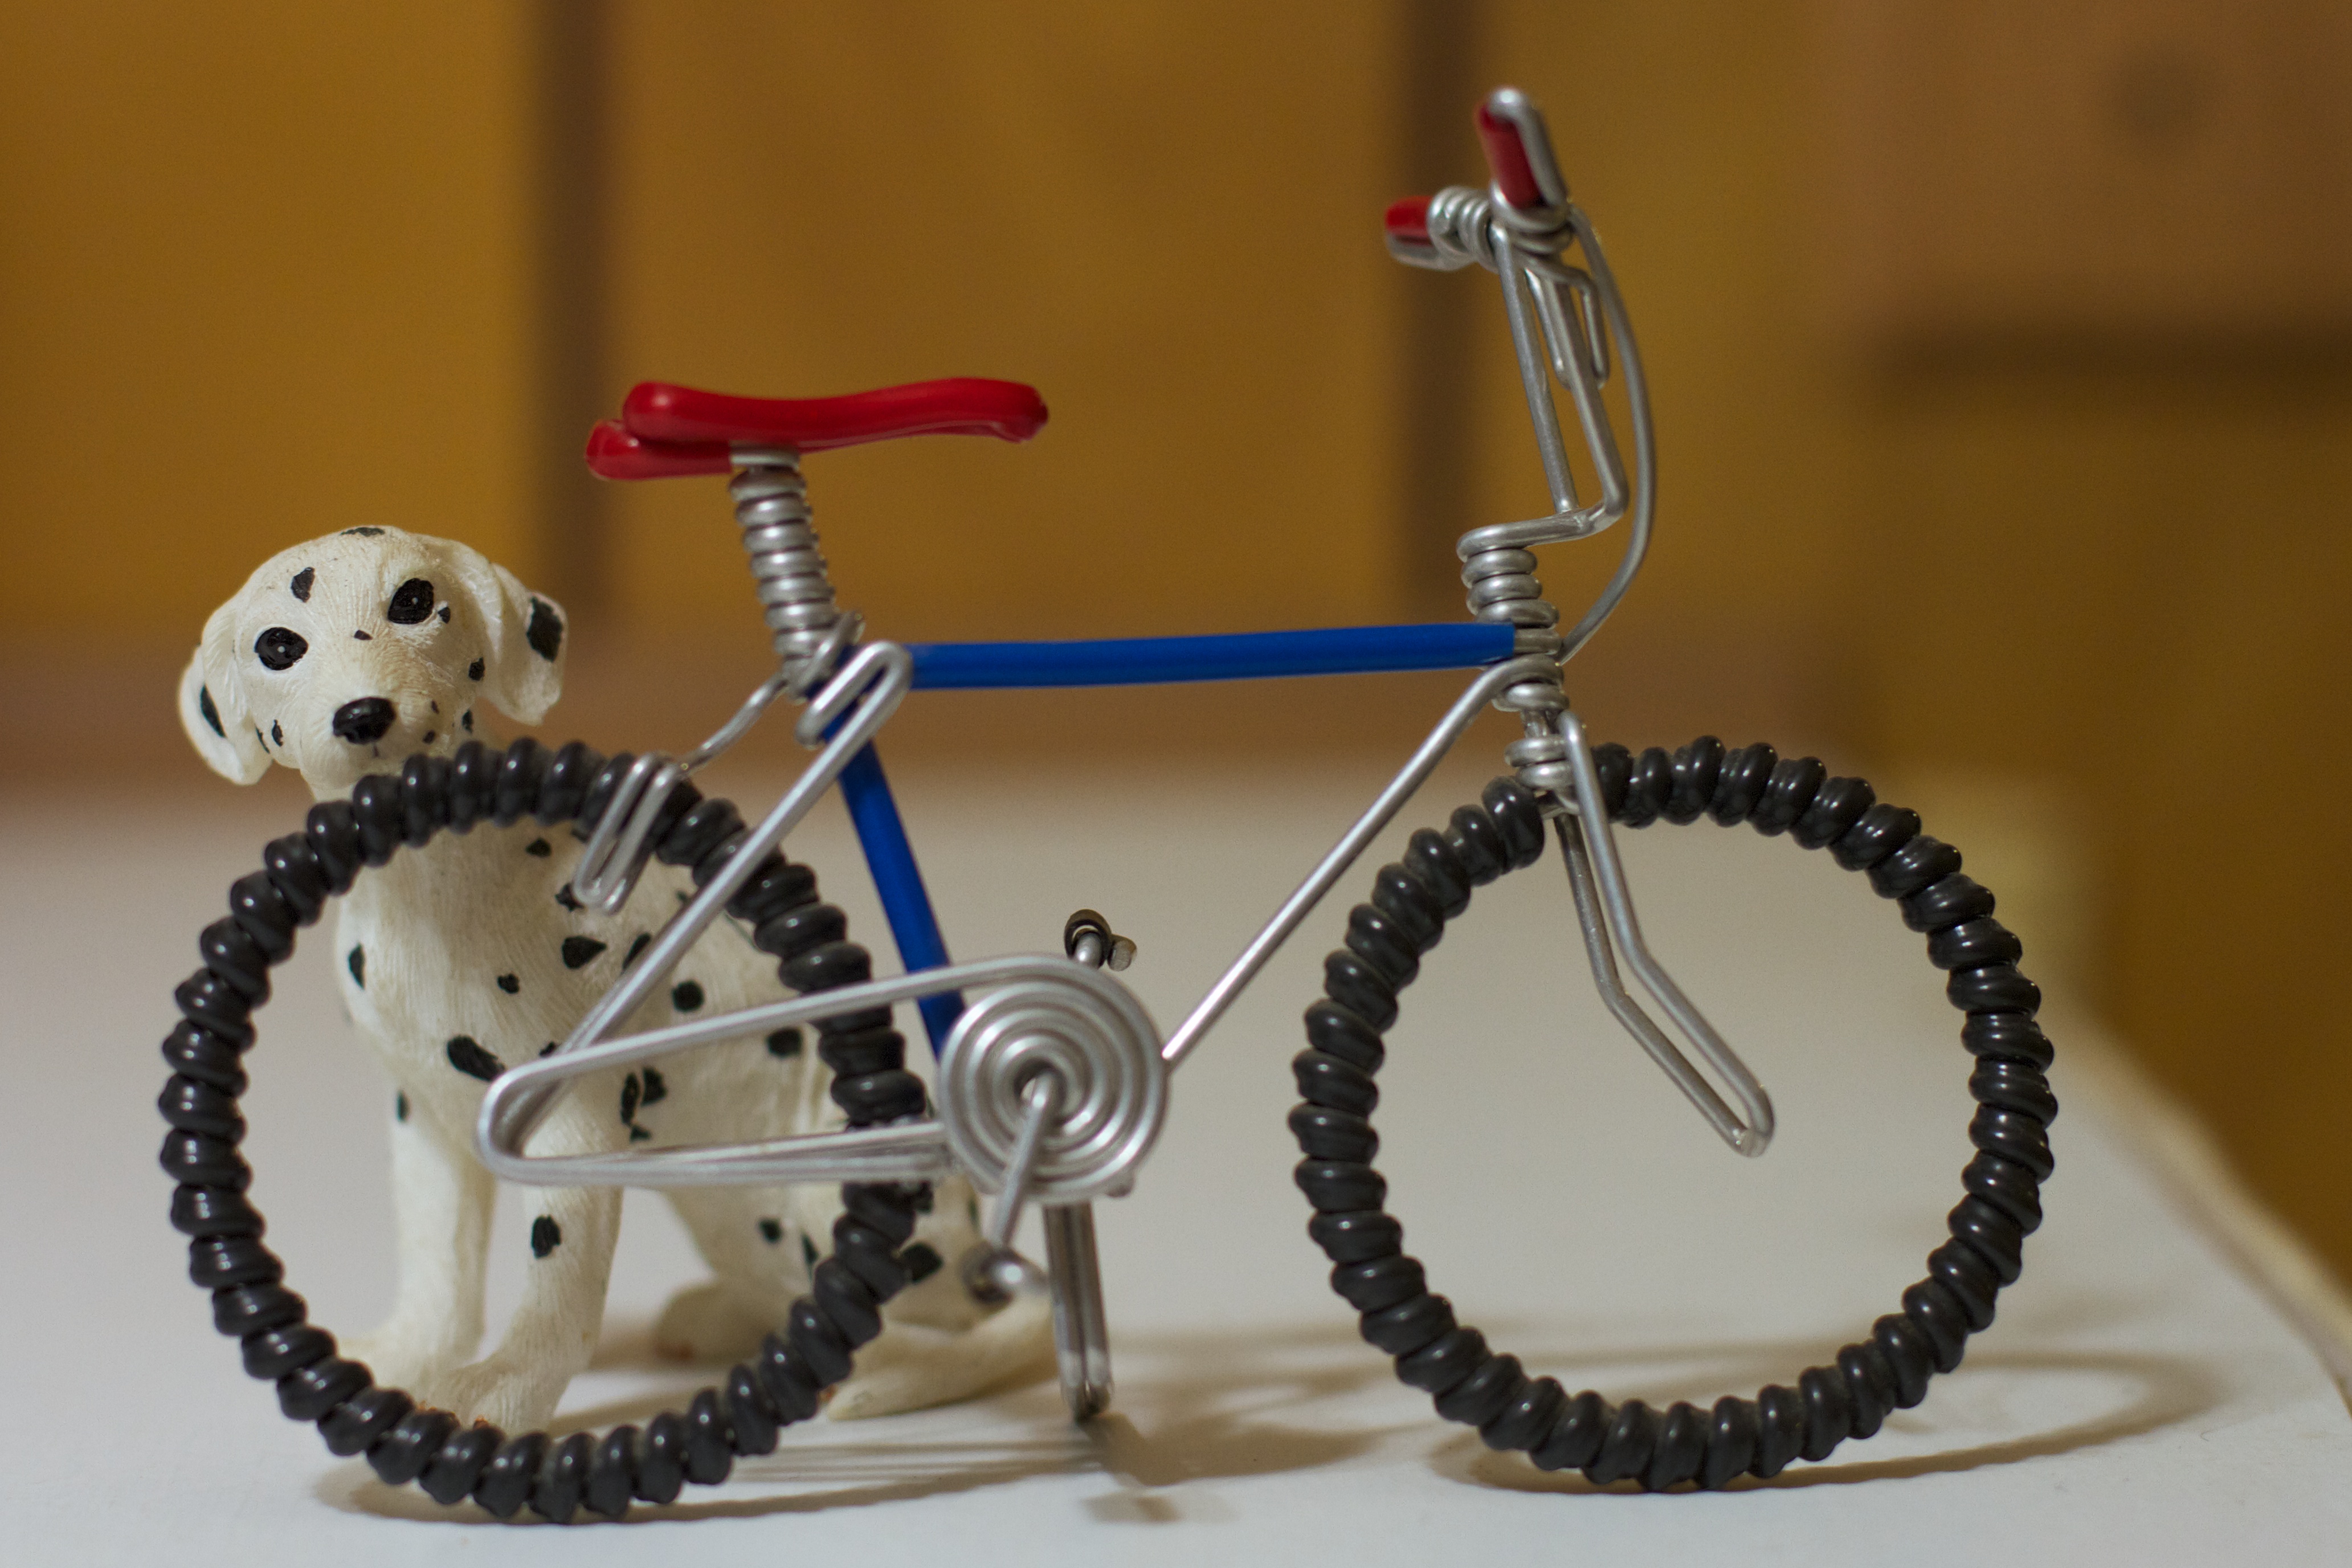
bicycle, dog, vehicle, sports equipment, product, 2012366, cogdog, fashion accessory